United States news media and the Vietnam War

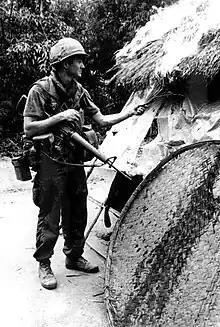
Setting fire to dwelling during the My Lai massacre(photograph by Ronald L. Haeberle).

The French lost control of Vietnam, which they had ruled as part of French Indochina, during World War II. They returned in 1945 and fought against a Vietnamese nationalist movement under Communist leadership, commonly called the Viet Minh, in the First Indochina War, which began in 1945 and 1946. In 1949 they sponsored the creation of the State of Vietnam under Bao Dai so they could claim to be fighting not as a colonial power but as allies of a legitimate Vietnamese government.